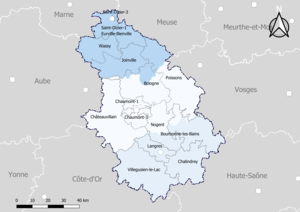
Carte du découpage cantonal du département de la Haute-Marne, avec en surimpression les arrondissements (en nuances de bleu) - Carte arrêtée au 1er janvier 2019.
Depuis 2015, le département français de la Haute-Marne est divisé en 17 cantons à la suite du redécoupage cantonal de 2014. Il était auparavant divisé en 32 cantons depuis 1982.